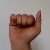
The image shows a hand gesture representing the letter 'A' in Indian Sign Language.